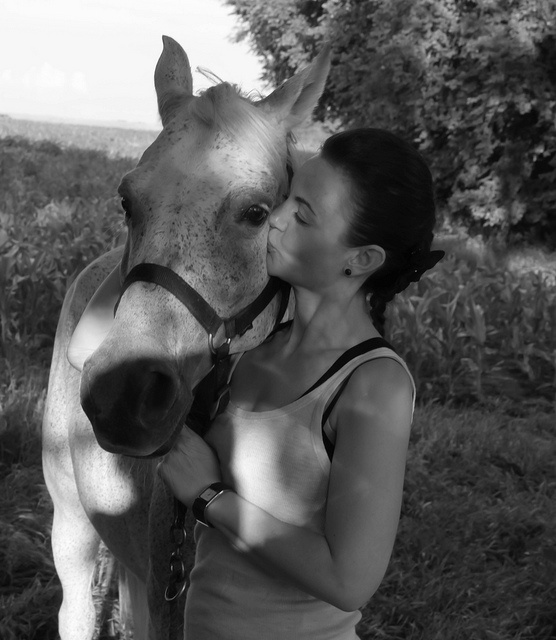
the woman is holing the horse and kissing its face
A woman standing next to a horse giving it a kiss.
a woman giving a horse a kiss as she stands by it
Woman kissing a horse on an open field.
A woman gives a horse a big kiss.